Beaconsfield, Quebec

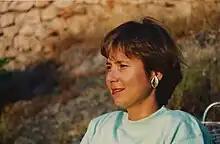
Madeline Aksich

Beaconsfield Animal Services is enforced by the city's Municipal Patrol. A temporary holding pen is located at 303 A Beaconsfield Boulevard, a storage building behind Herb Linder Annex. Stray dogs are temporary held at 303 A Beaconsfield Boulevard and, if their owner cannot be found, are then brought to SPCA West, a no kill shelter.